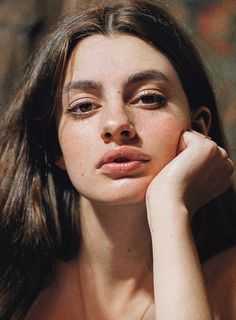
Gender: women